Trinity Monastery of St. Jonas

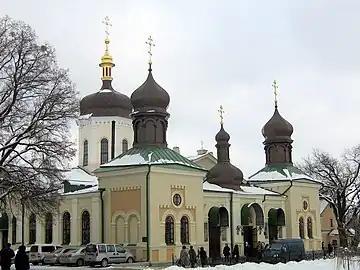
The Church of the Holy Trinity (1871)

The Trinity Monastery of St. Jonas is a Ukrainian Orthodox monastery in the Kyivan neighbourhood of Zvirynets, a short distance from the medieval Vydubychi Monastery.